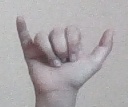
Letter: ya